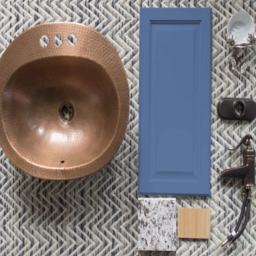
designing with industry in mind